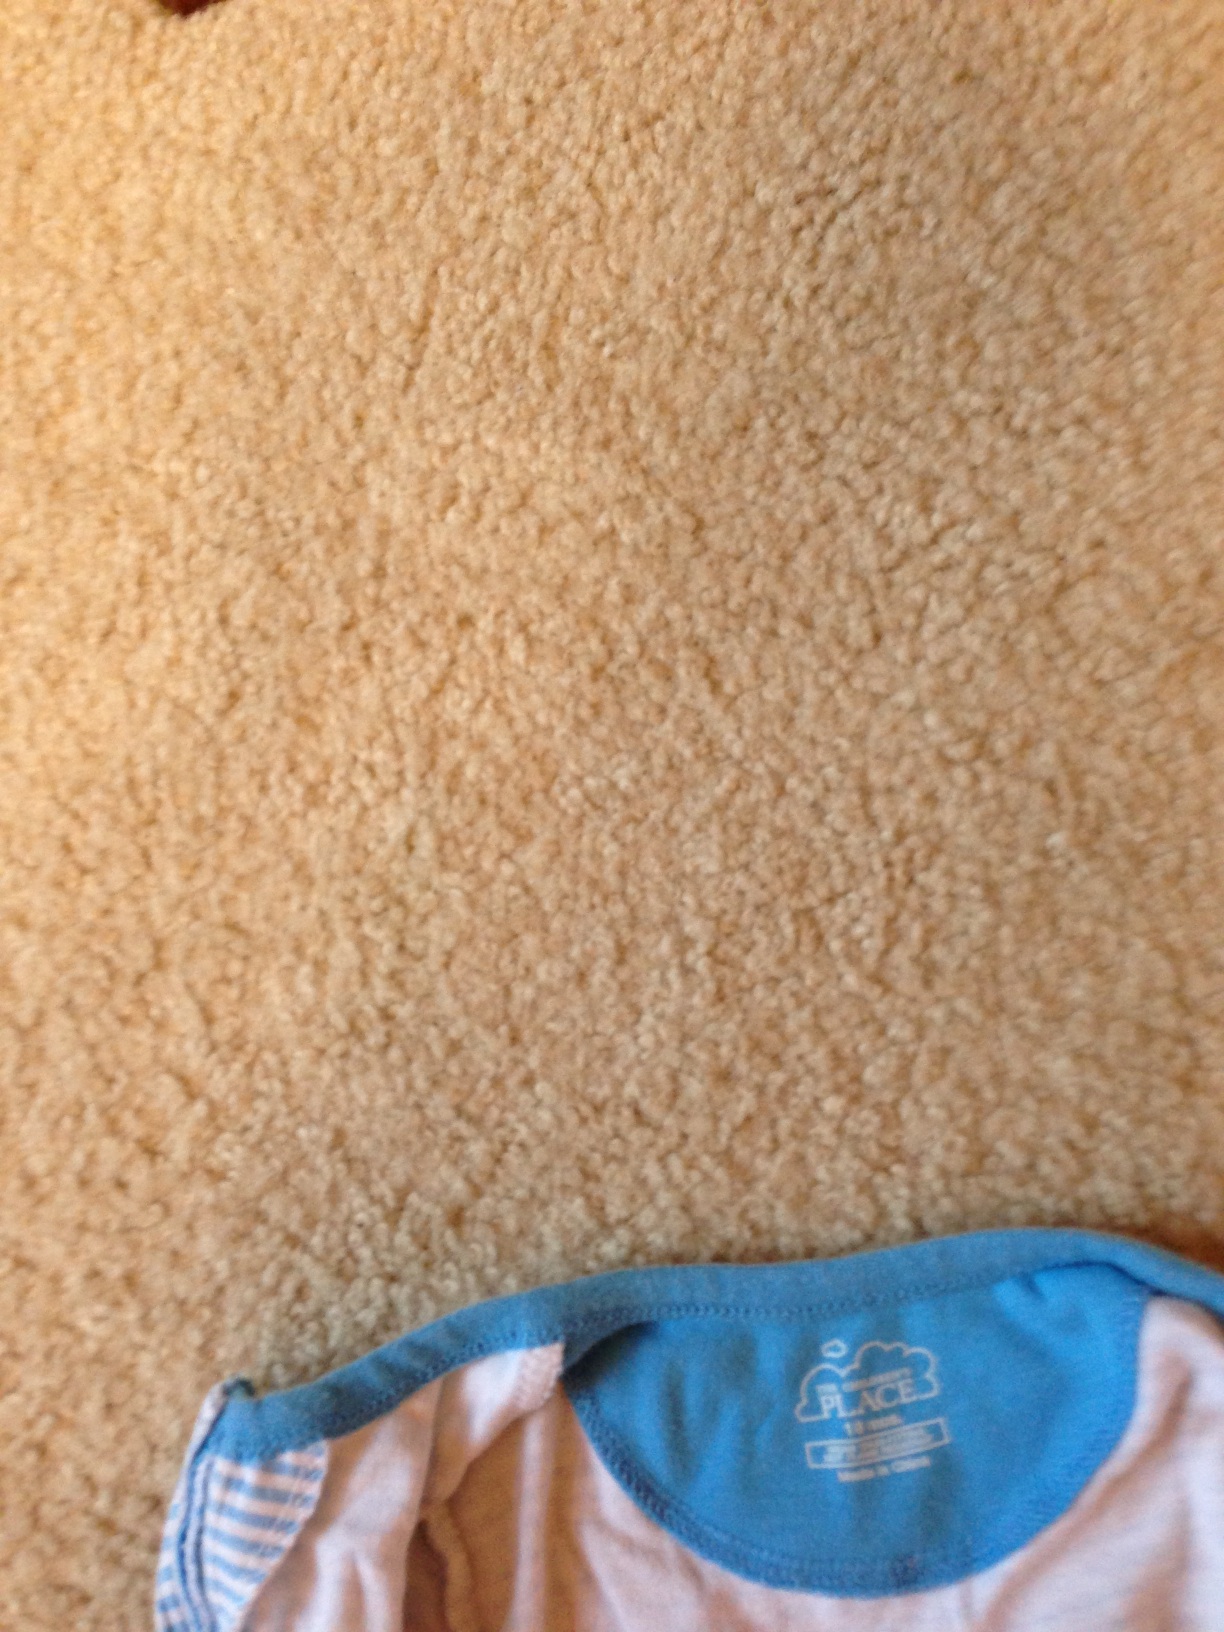Question: What size is this item?
Answer: unanswerable